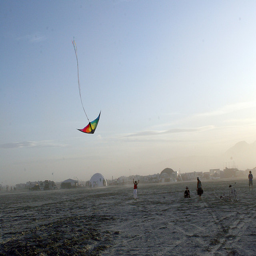
People flying a kite in the middle of the
 desert
People playing on the beach and flying kites on a nice day.
A few individuals standing in a field below a colored kite.
A GROUP OF PEOPLE IN FLAT LAND FLYING A KITE.
A kite that is flying in the air over sand.